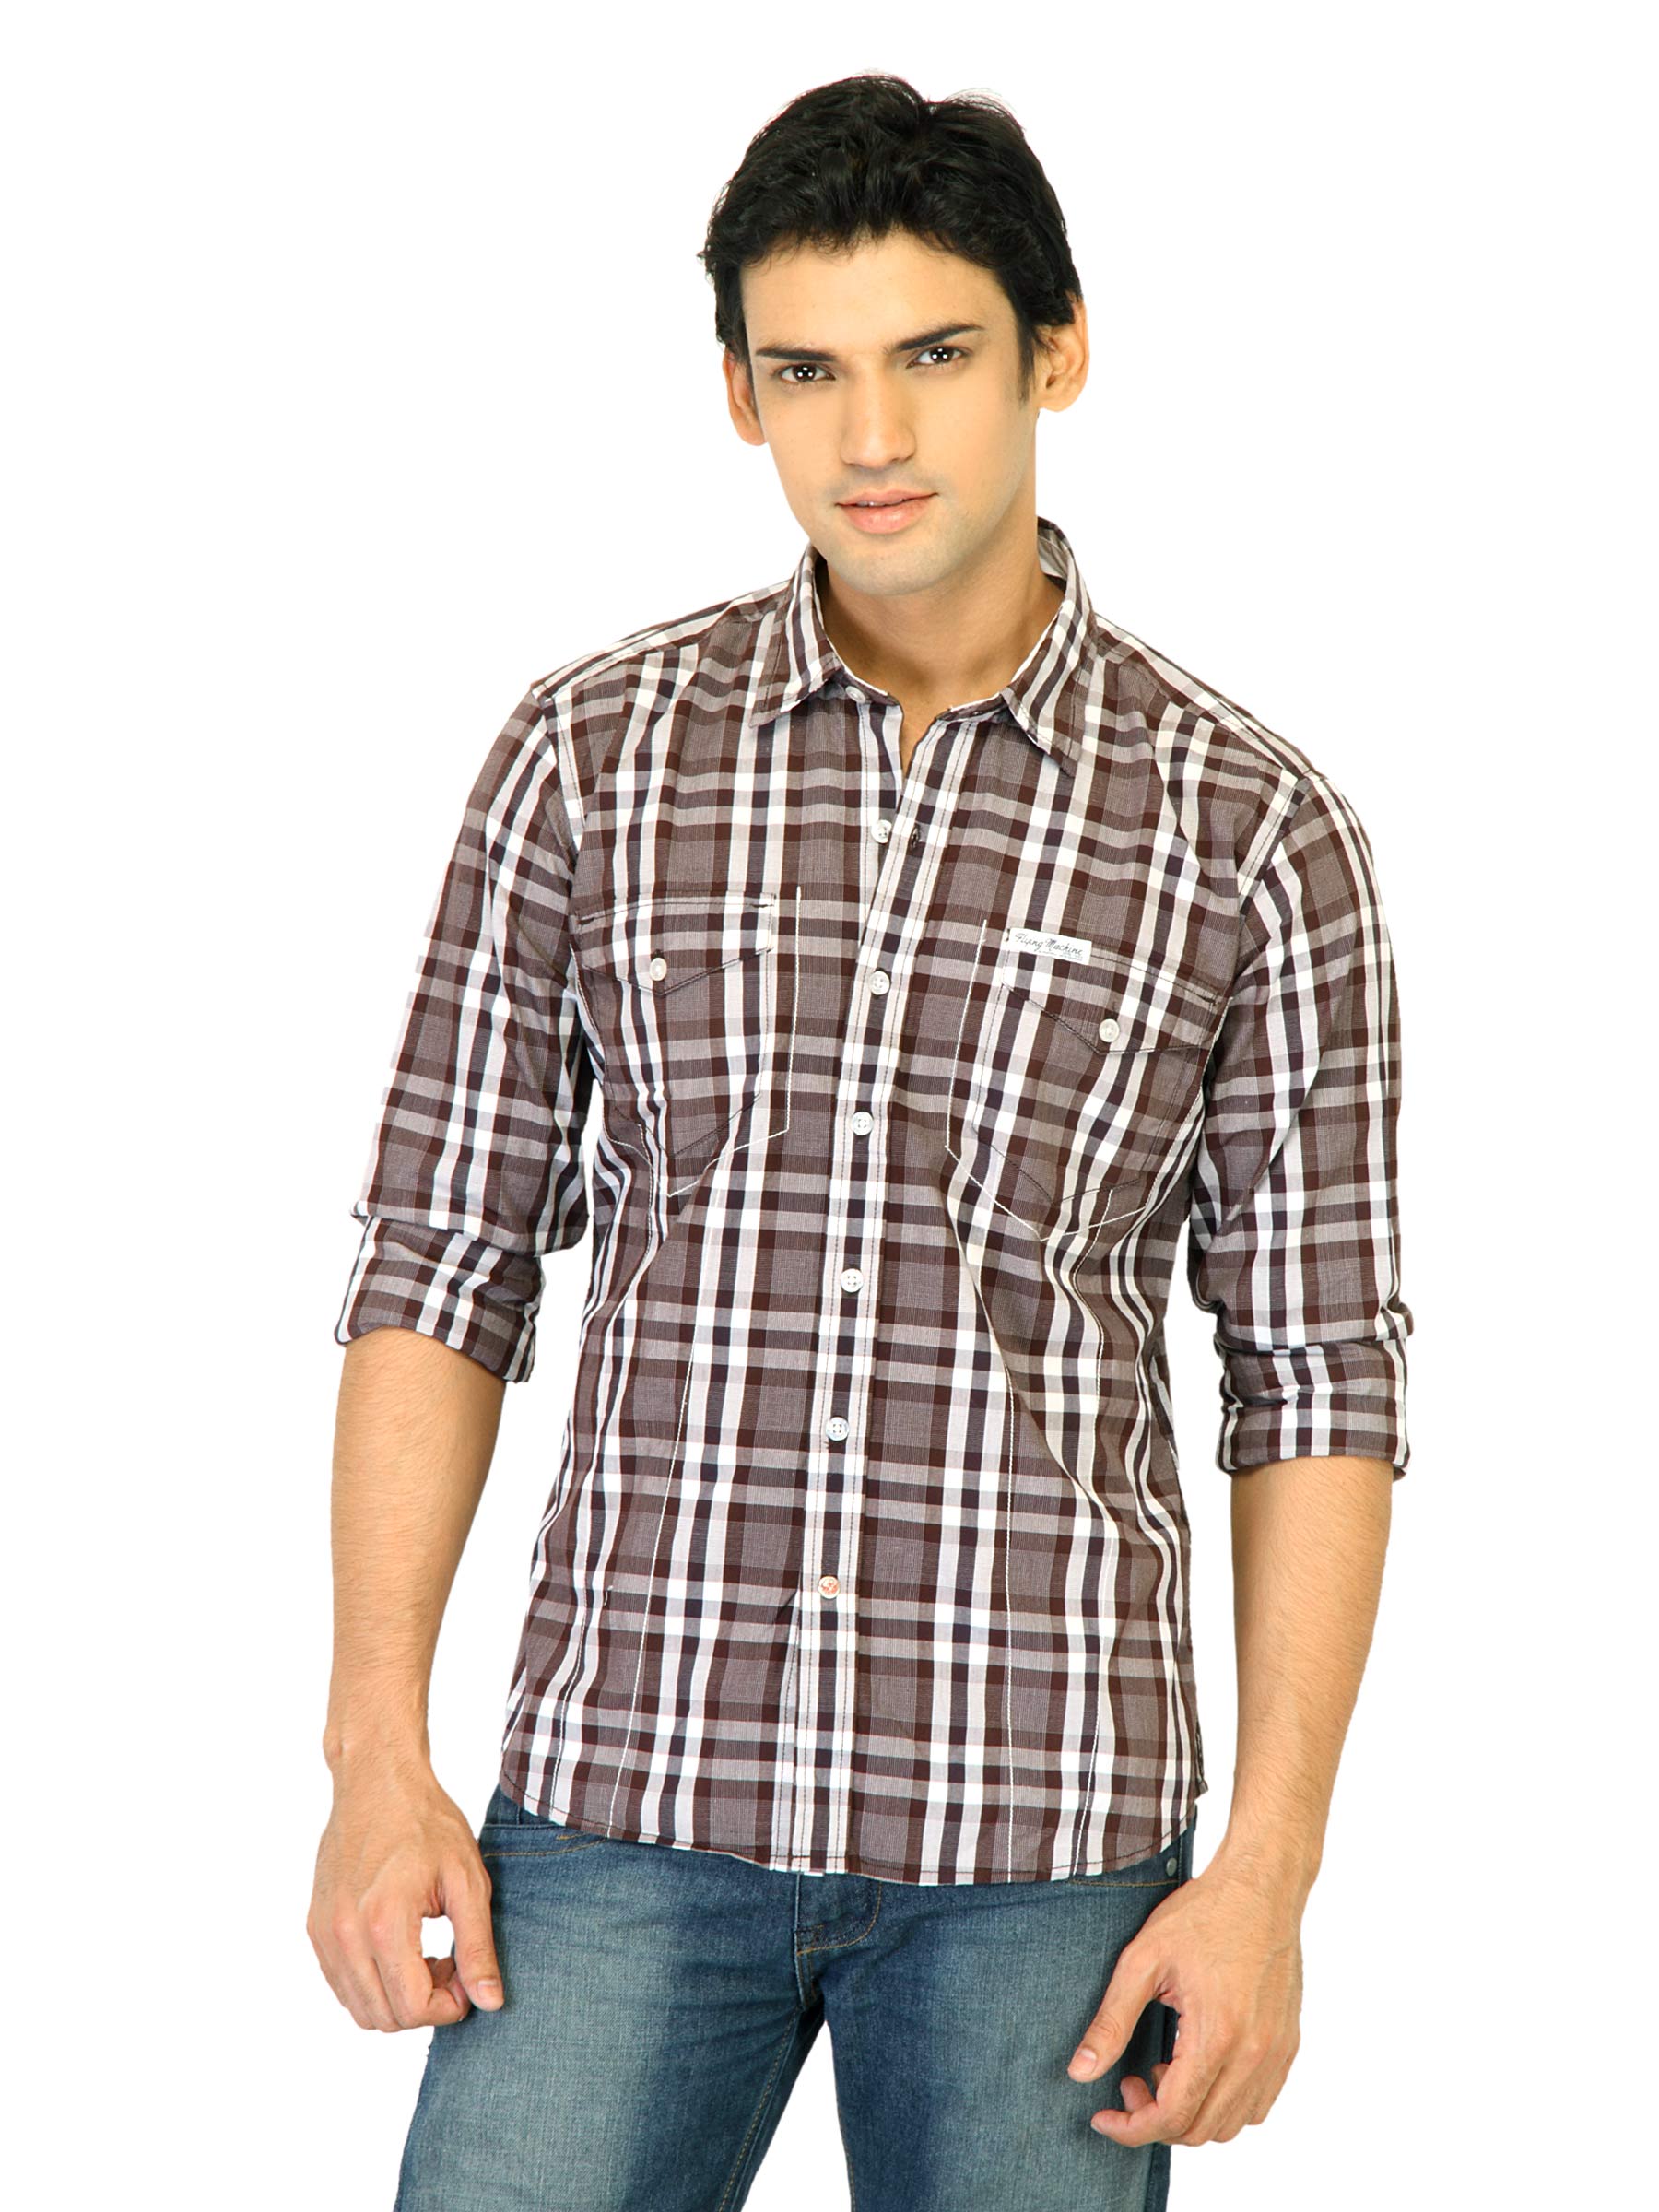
Flying Machine Men Check Brown Shirts
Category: Apparel / Topwear / Shirts
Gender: Men
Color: Brown
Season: Winter 2016
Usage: Casual